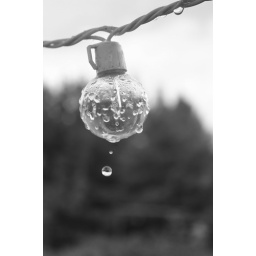
This is my first black and white in a long long time.